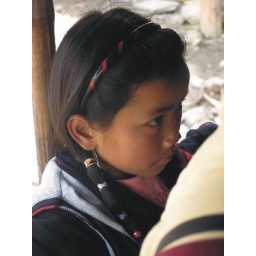
One of the village girls in the home we visited.